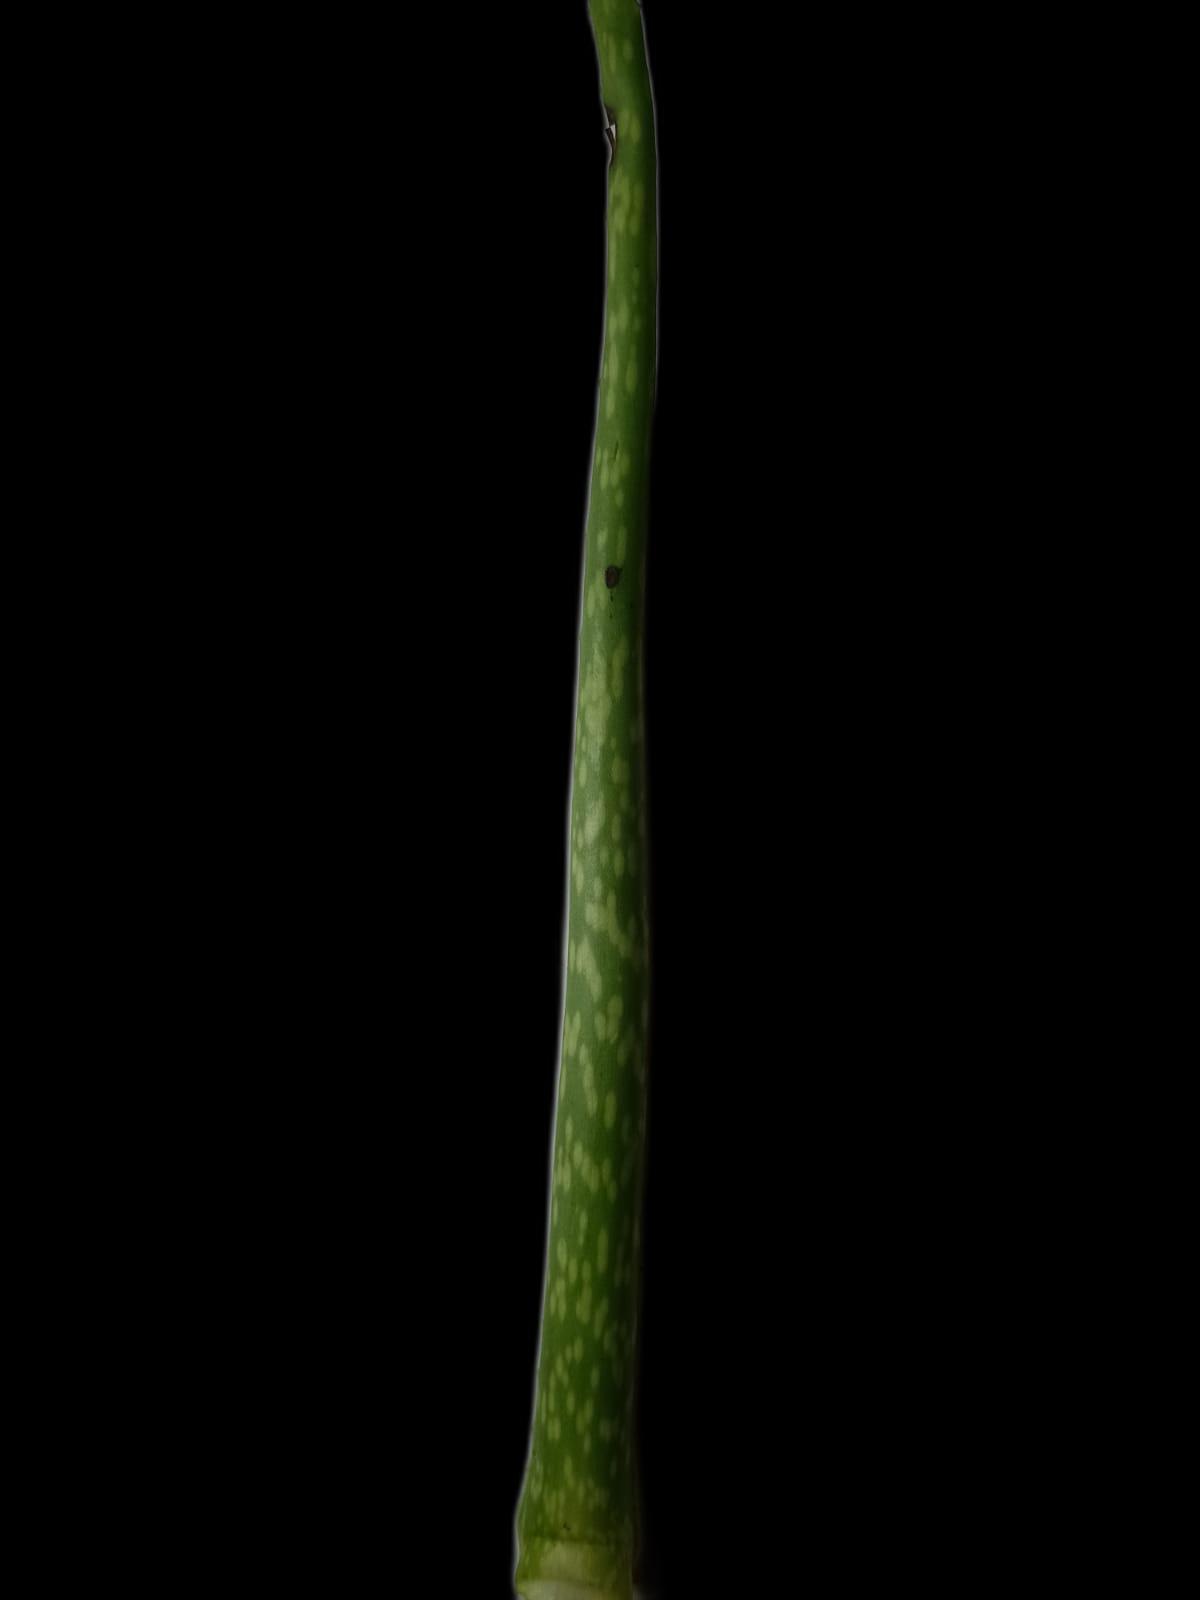
Plant: Aloe Vera